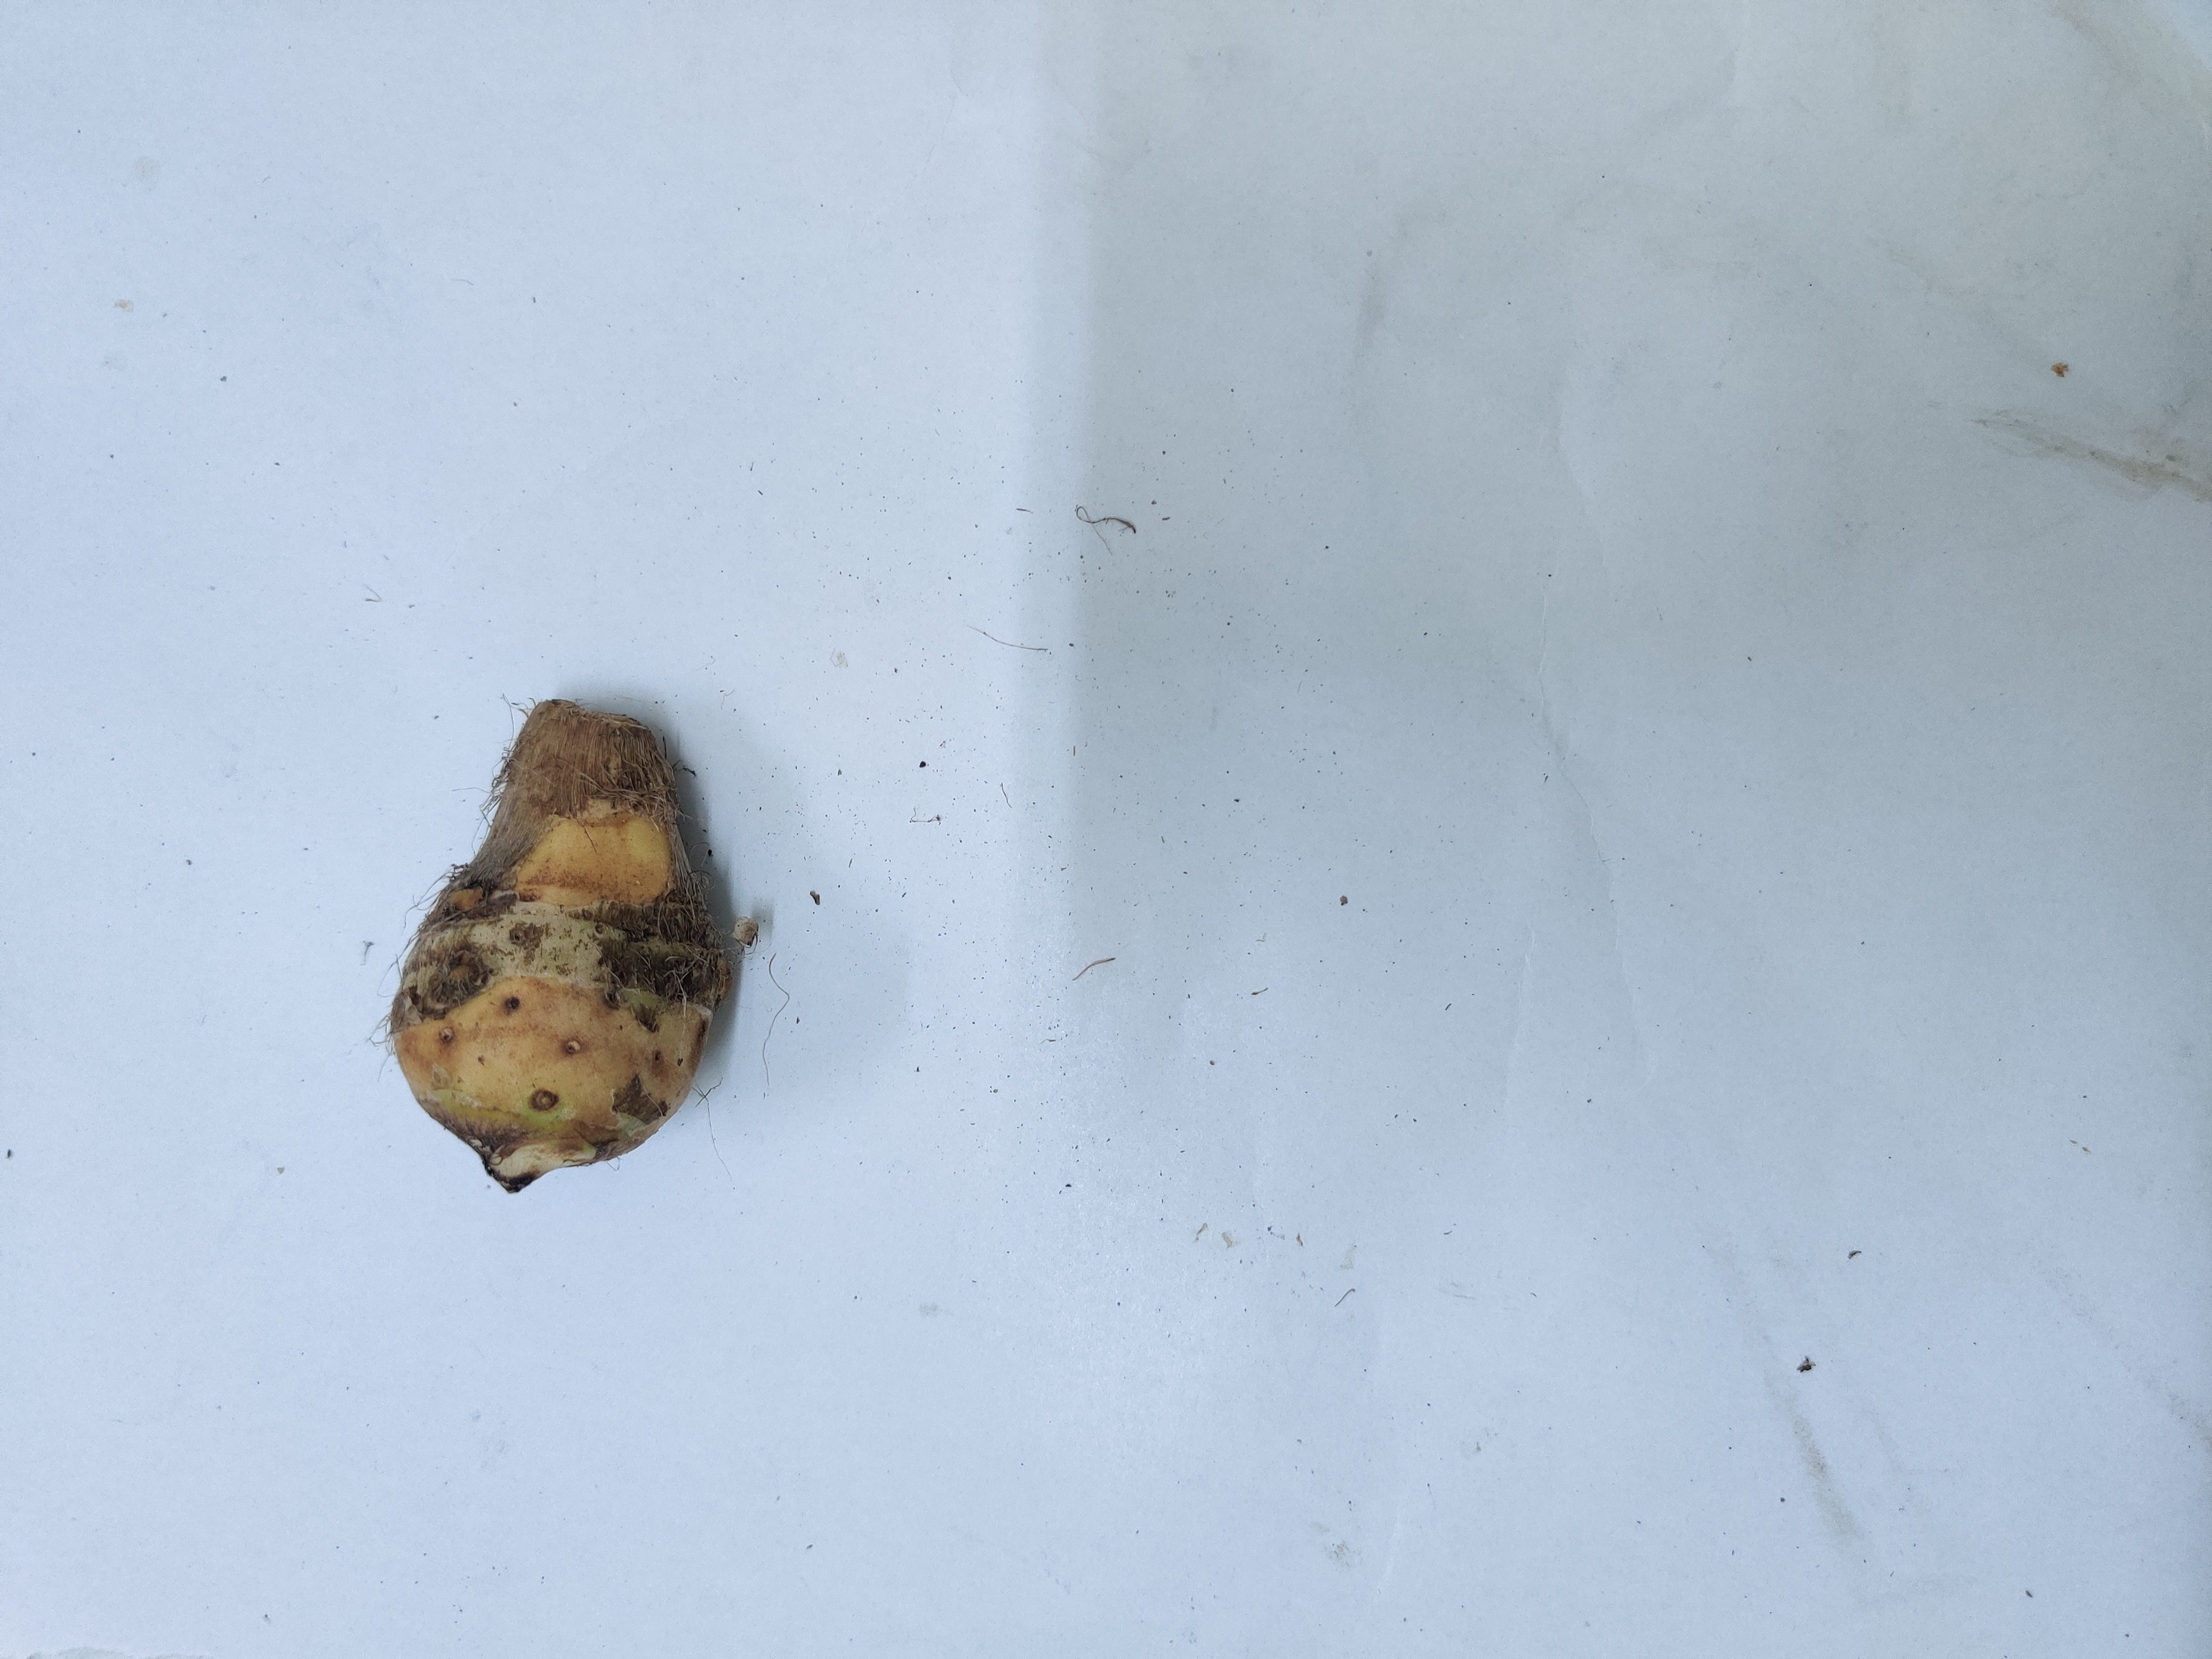
Crop: Taro root
Condition: Damaged